Jerome Delvin

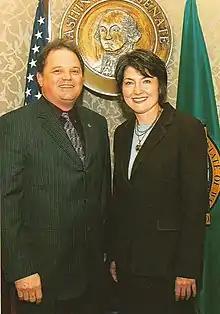
Jerome Delvin with Congresswoman Cathy McMorris Rodgers in 2006

Jerome L Delvin II (born September 15, 1956) is an American politician of the Republican Party. He was a member of the Washington State Senate, representing District 8 from his appointment in 2004, serving the 8th district until February 4, 2013 when he left to become Benton County Commissioner in January 2013.